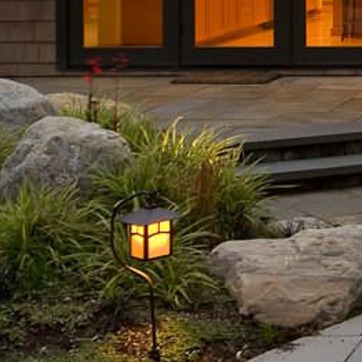
Material: foliage